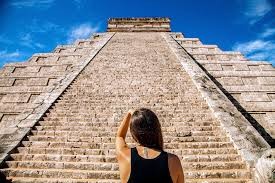
Landmark: Chichen Itza